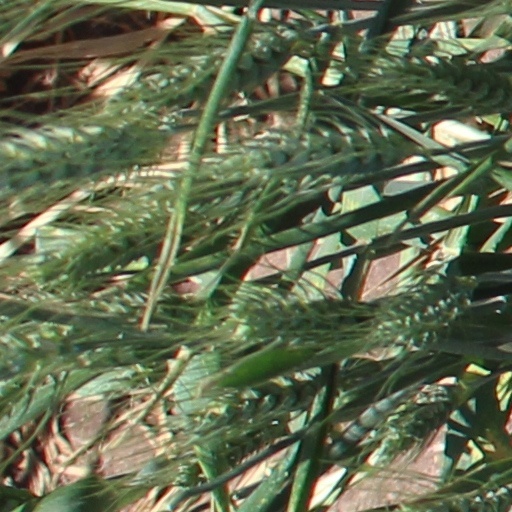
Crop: wheat